Bromborough Rake railway station

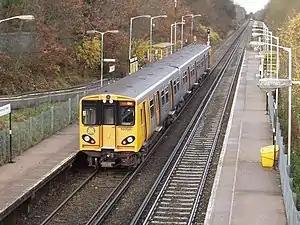
507021 at Bromborough Rake

Bromborough Rake railway station is one of two stations serving the town of Bromborough in Merseyside, England. The station is situated on the Chester and Ellesmere Port branches of the Wirral Line, part of the Merseyrail network.